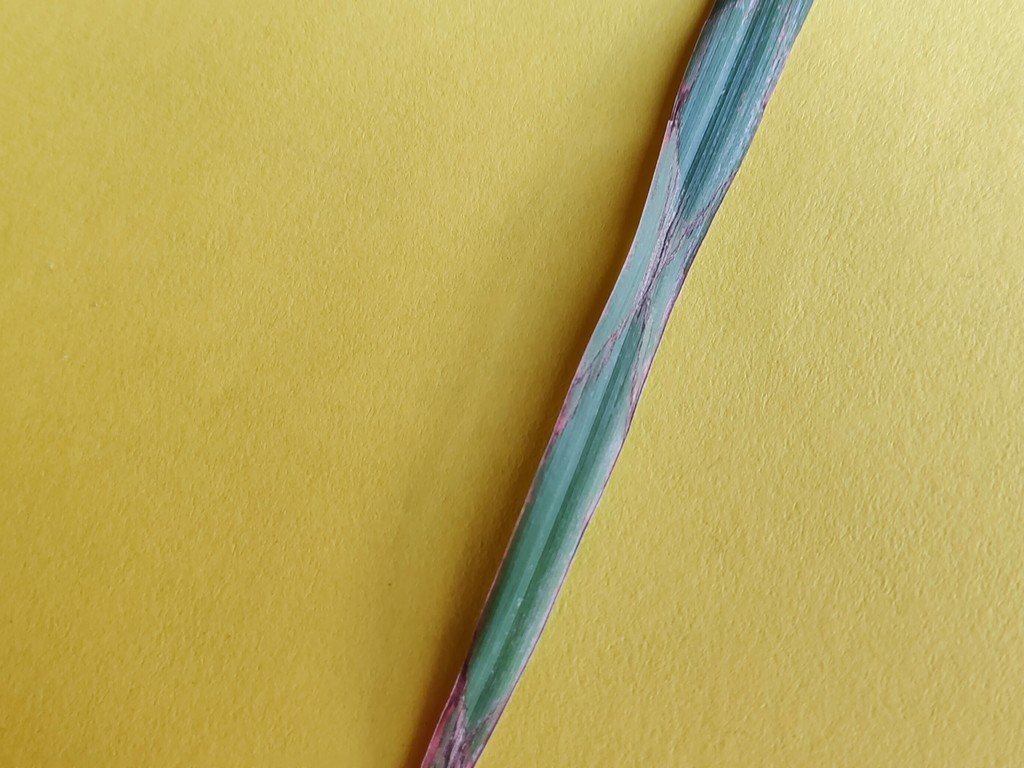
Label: Unhealthy